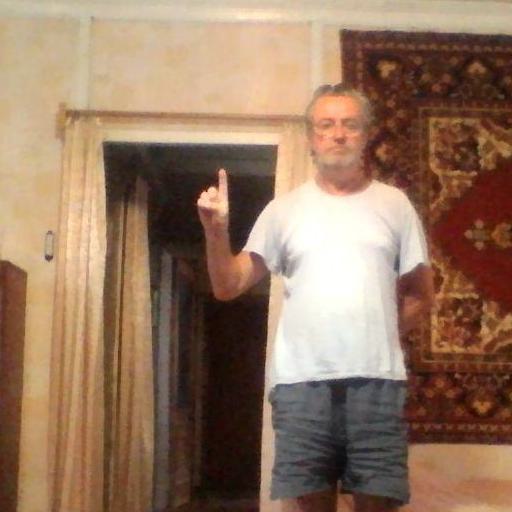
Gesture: one